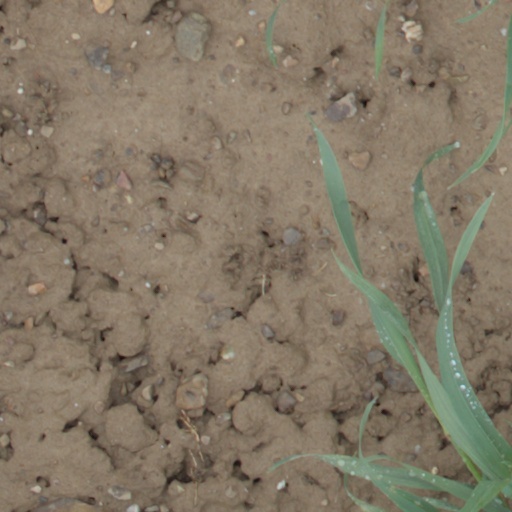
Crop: wheat